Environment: real
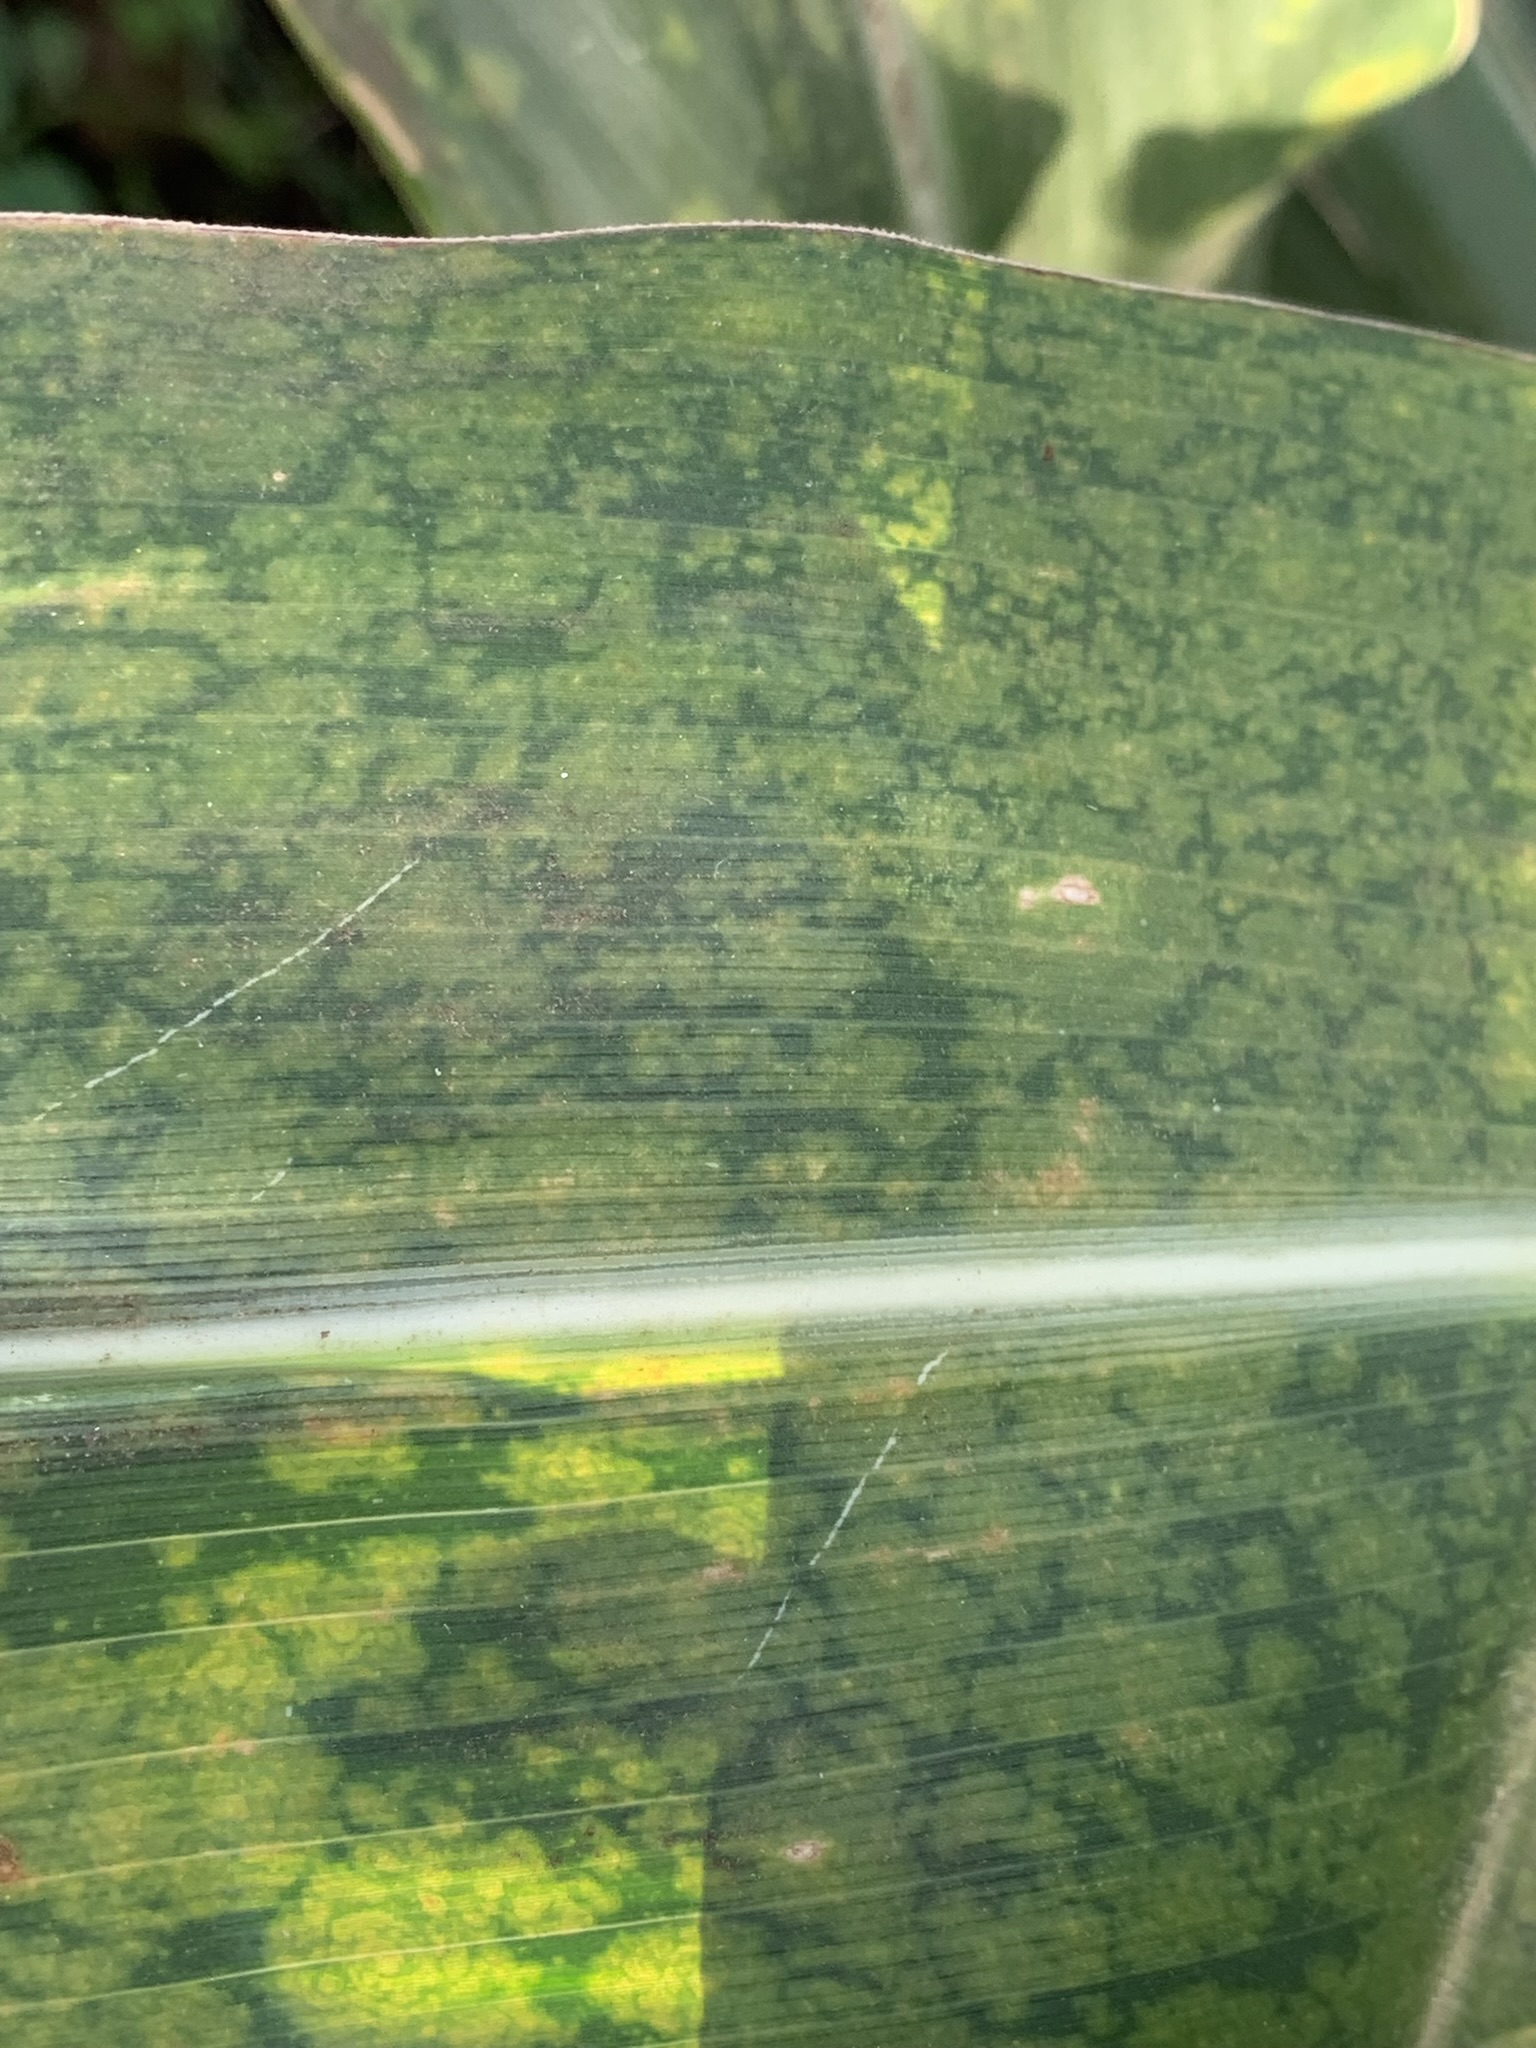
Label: lethal_necrosis